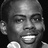
Emotion: happy